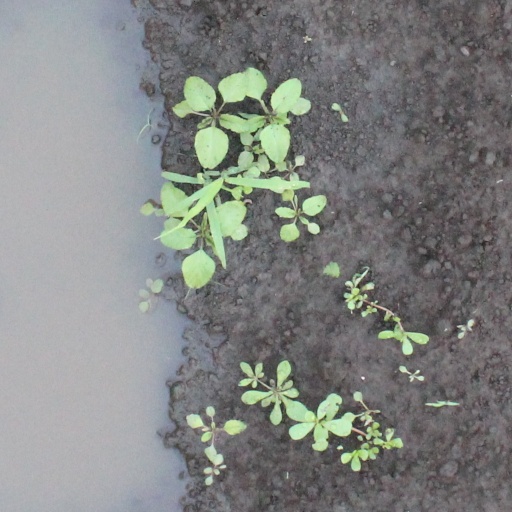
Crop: soybean